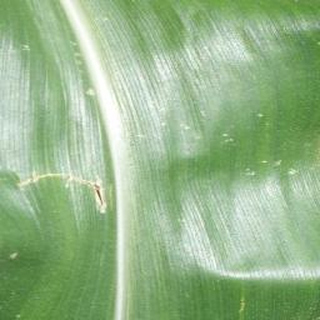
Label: healthy_corn